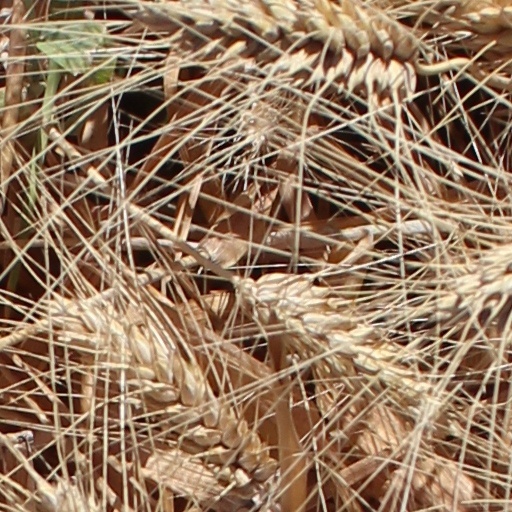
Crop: wheat